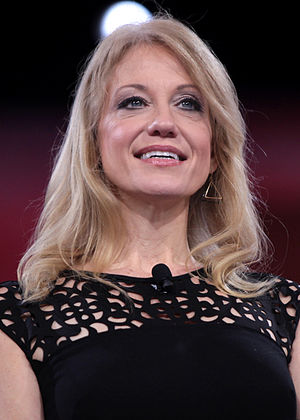
Bowling Green-massakren
Kellyanne Conway (afbilledet) omtalte en ikke-eksisterende "Bowling Green-massakre" i et interview 2. februar 2017.
"Bowling Green-massakren er en opdigtet hændelse omtalt af USA's præsident Donald Trumps rådgiver Kellyanne Conway. Kellyanne Conway refererede til denne ""massakre"" i et interview den 2. februar 2017, i programmet Hardball with Chris Matthews som en retfærdiggørelse af et indrejseforbud dekreteret af USA's præsident, Donald Trump. ""Massakren"" blev beskrevet af Kellyanne Conway som et angreb, der skete i USA og var udført af terrorister, som udgav sig for at være flygtninge. Kellyanne Conway sagde: